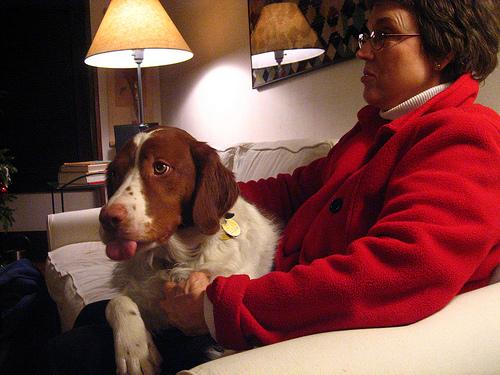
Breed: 232-n000076-Brittany_spaniel